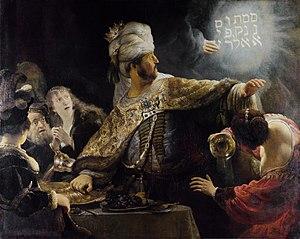
La surprise est une émotion provoquée par une information ou un événement inattendu. Elle est généralement de courte durée, puis finit par s'estomper et quelquefois laisser place à une autre émotion comme la peur, la colère, la joie...